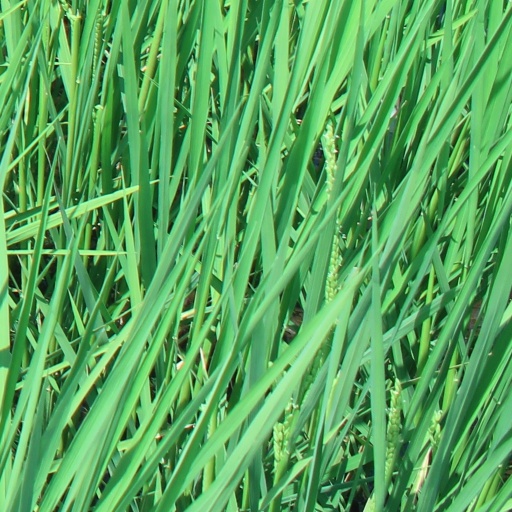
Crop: rice